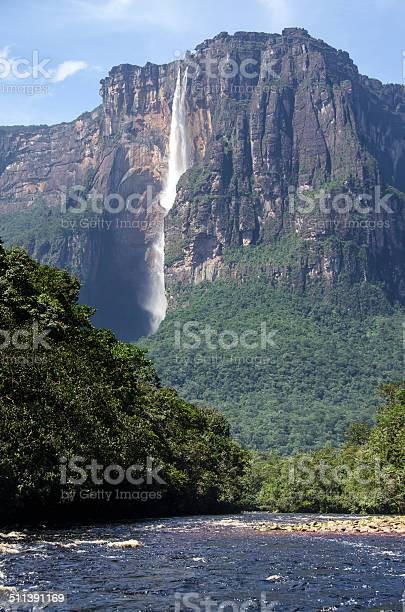
Landmark: Angel Falls